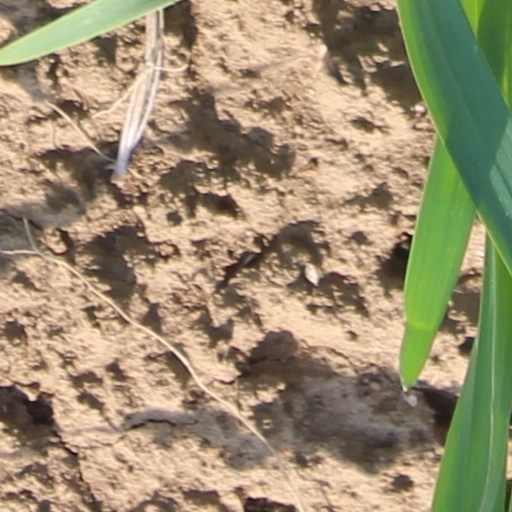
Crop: wheat